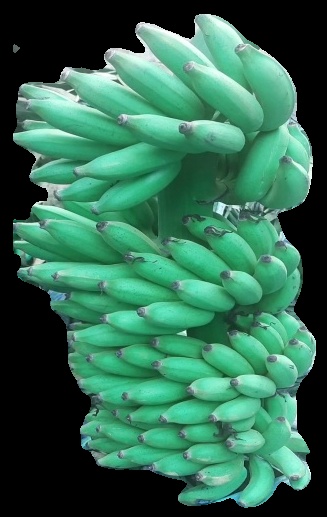
Variety: elakki-bale
Grade: grade1